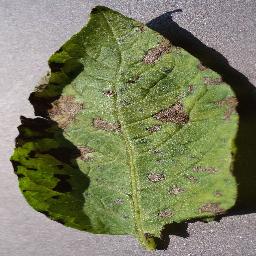
Etiqueta: Tizon_Temprano